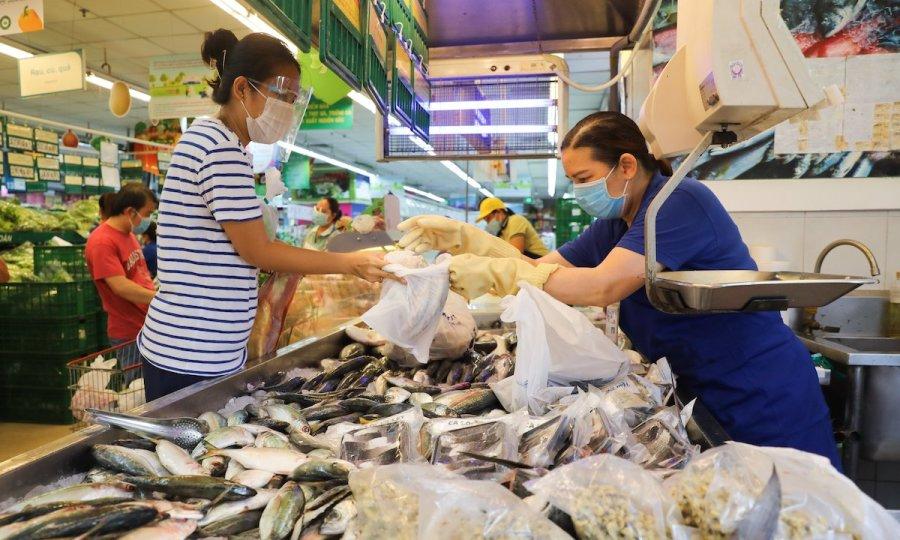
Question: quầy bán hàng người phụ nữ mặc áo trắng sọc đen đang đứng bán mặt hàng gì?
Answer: bán cá tươi sống